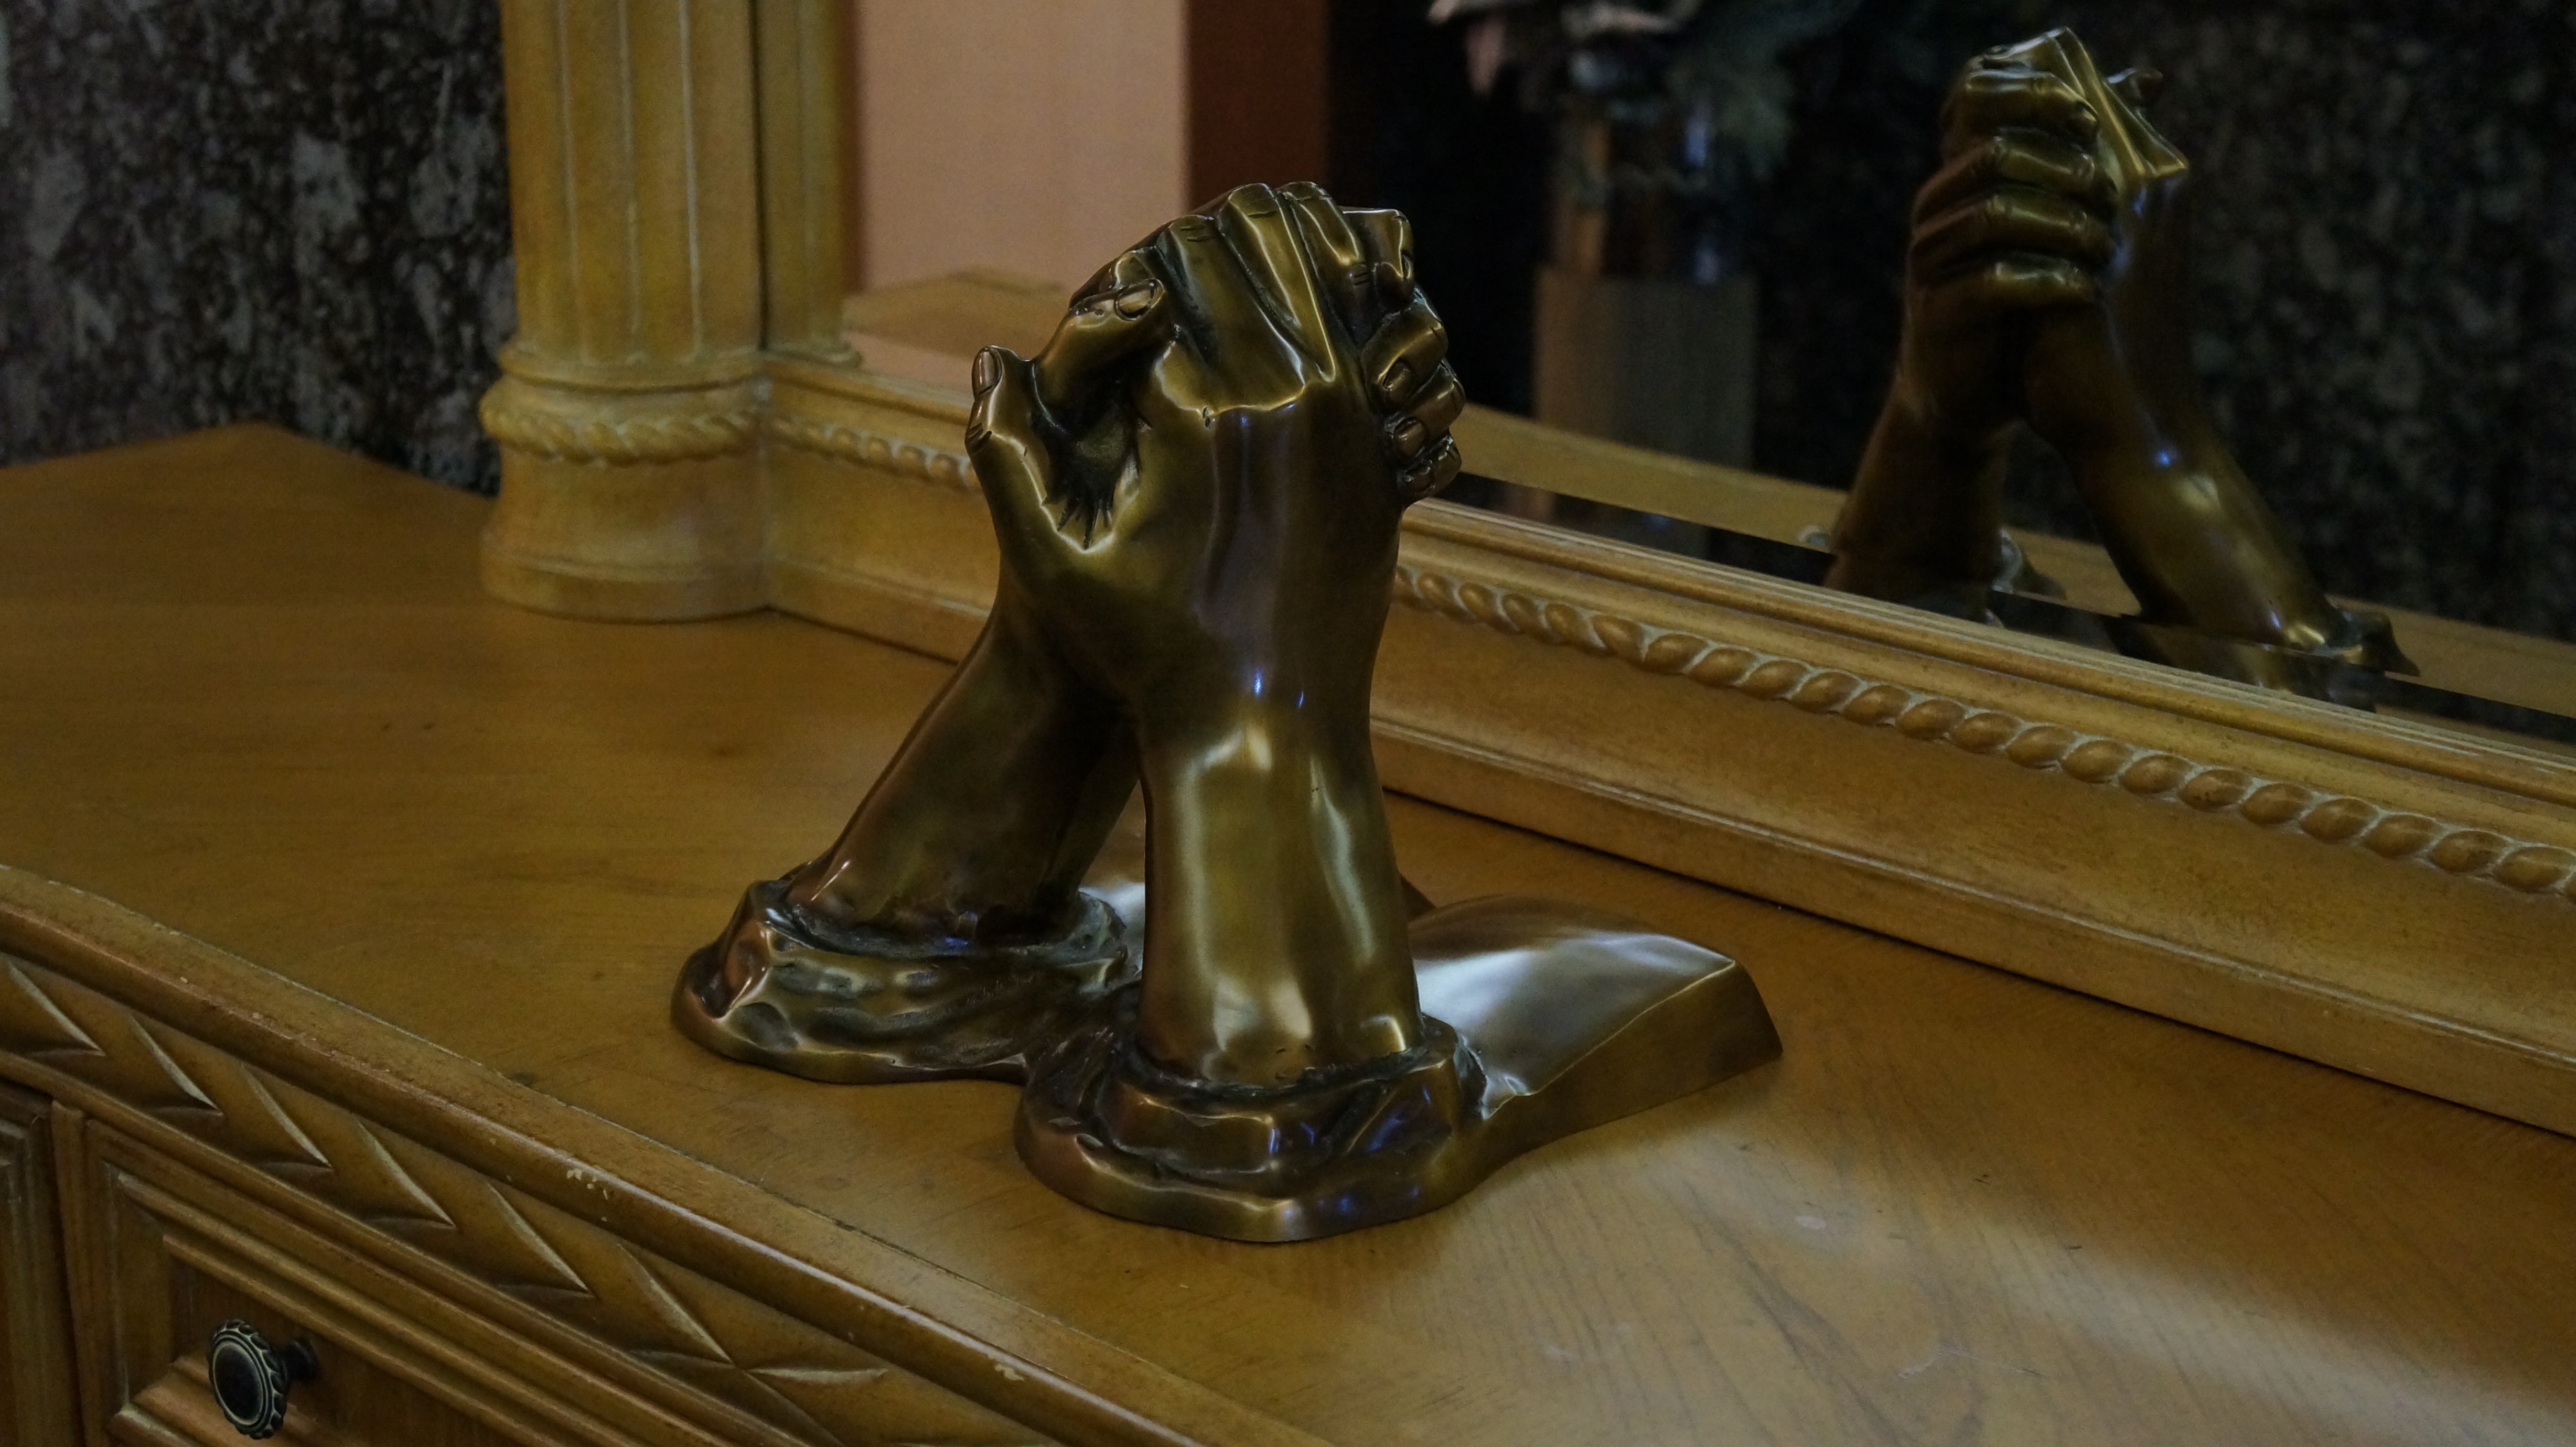
hand, wood, monument, statue, metal, sculpture, art, prayer, bronze, tourist attraction, carving, ancient history